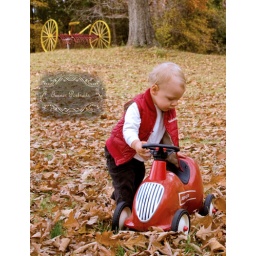
My cousin's little boy loved his car. He had fun running all over the yard.